Alaska House of Representatives

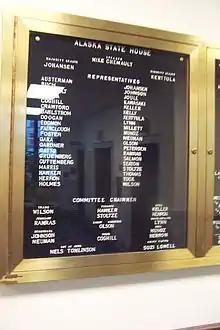
House of Representatives member directory in the hallway of the Capitol building. Taken in 2009, this shows the House membership during the 26th Legislature.

The Speaker of the House presides over the House of Representatives. The Speaker is elected by the majority party caucus followed by confirmation of the full House through the passage of a House Resolution. In addition to presiding over the body, the Speaker is also the chief leadership position, and controls the flow of legislation and committee assignments. Other House leaders, such as the majority and minority leaders, are elected by their respective party caucuses relative to their party's strength in the chamber.